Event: Nepal Earthquake
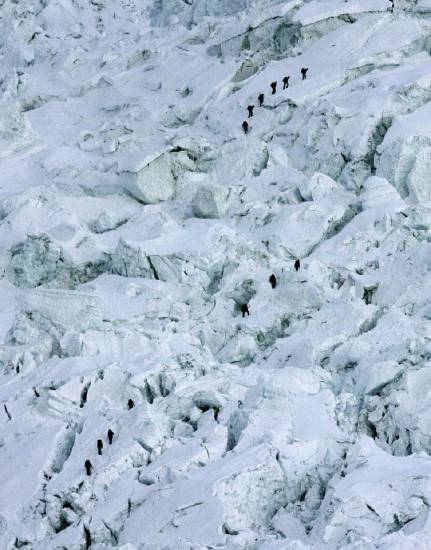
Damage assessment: no_damage